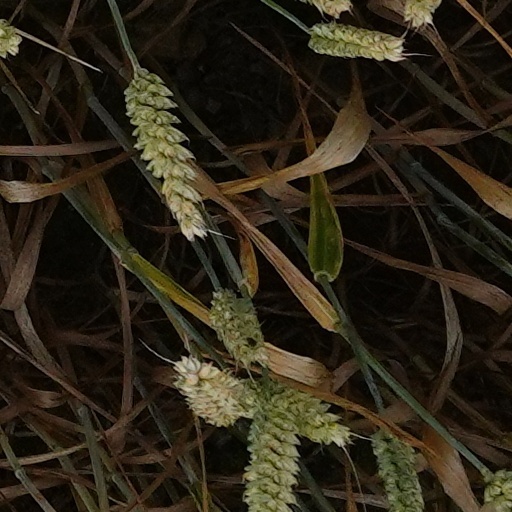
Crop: wheat